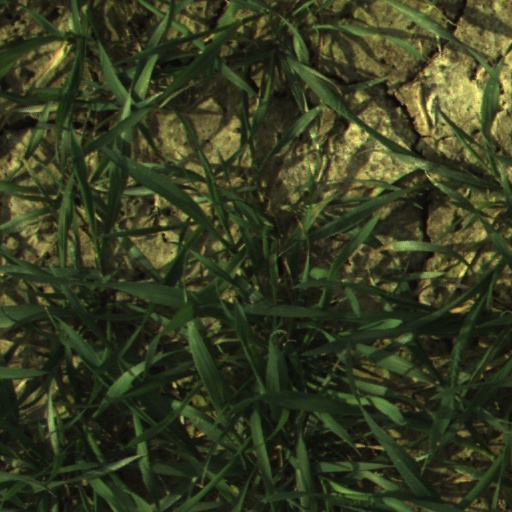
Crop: wheat